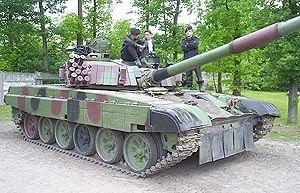
Le PT-91 Twardy est un char de combat polonais. Il s'agit d'une version dérivée du T-72M1 qui est entrée en service en 1995.